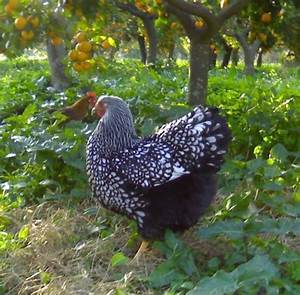
Label: gallina